Song Yoon-ah

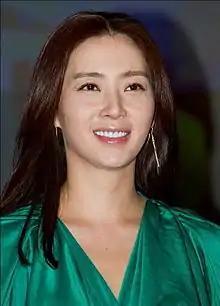
Song in March 2011

Song Yoon-ah (born June 7, 1973) is a South Korean actress. She is best known for starring in the film "Jail Breakers" (2002), as well as the television dramas "Hotelier" (2001), "On Air" (2008), "Mama" (2014), "The K2" (2016), and "" (2021–2022).